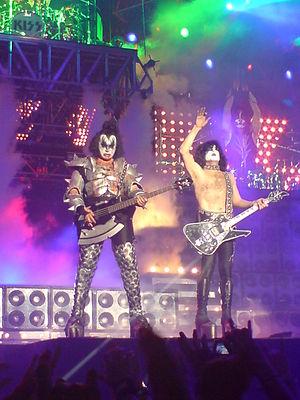
Kiss est un groupe rock américain, originaire de New York. Il est formé en janvier 1973 par le guitariste Paul Stanley et le bassiste Gene Simmons. Très populaires, notamment grâce à leurs maquillages, leurs costumes extravagants, leurs nombreux effets spéciaux sur scène et la célèbre très grande langue de Gene Simmons, Kiss a vendu plus de 60 millions d'albums aux États-Unis et plus de 150 millions à l'échelle mondiale, ce qui fait de Kiss un des groupes les plus vendeurs de l'histoire de la musique. Le groupe et ses membres en solo ont récolté 30 disques d'or, 9 disques de platine et 10 disques multi-platine pour les seuls États-Unis. Kiss est également connu pour ses nombreux produits dérivés qui se vendent en quantité industrielle, si bien qu'en 2006 la « marque » Kiss est évaluée à un milliard de dollars américains. Kiss est ainsi l'un des plus grands groupes de hard rock et l'un des plus couronnés de succès de l'histoire de la musique. Il est également l'un des groupes précurseurs du glam metal, un genre très populaire durant les années 1980.